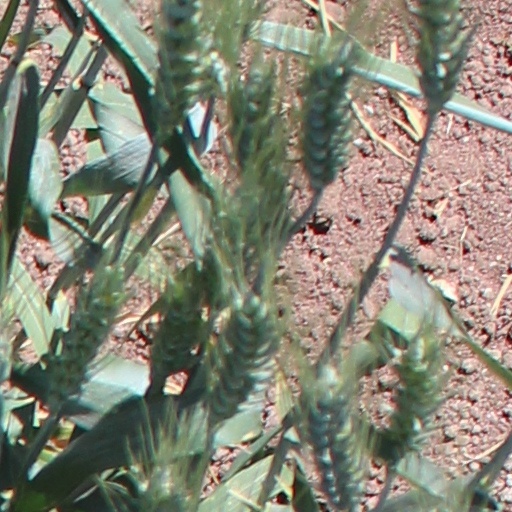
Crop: wheat